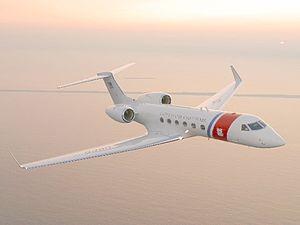
Ceci est la liste des aéronefs qui sont utilisés en 2013 dans les forces armées des États-Unis. La liste est d’abord découpée en fonction des branches de l’armée américaine puis en fonction du type d’appareil. Plusieurs interventions sur l'article n'ont pas tenu compte de la date.